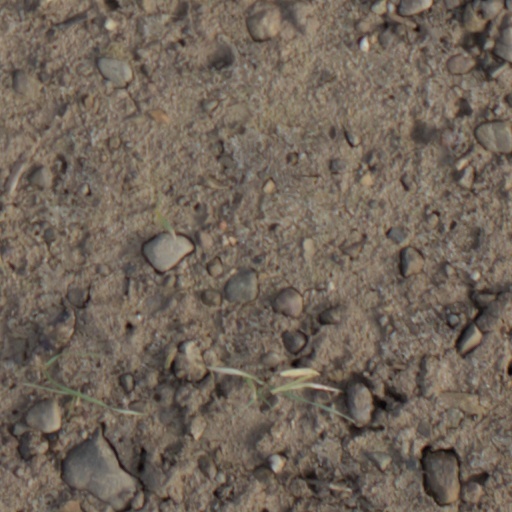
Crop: wheat